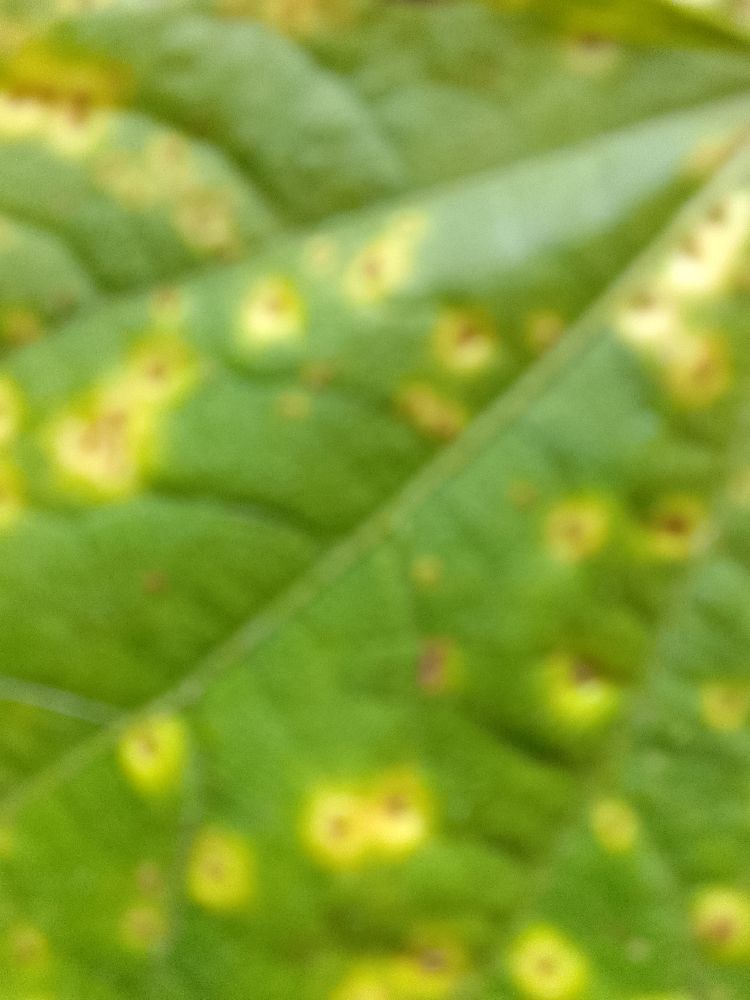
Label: rust